Santee, South Carolina

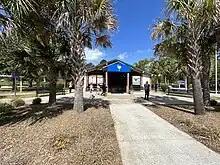
The Santee Welcome Center off I-95

As of the 2020 United States census, there were 797 people, 394 households, and 241 families residing in the town.